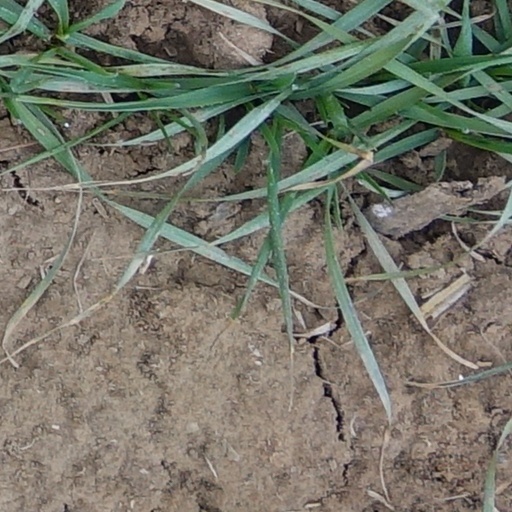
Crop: wheat